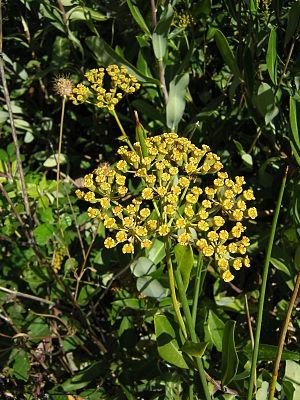
Le Buplèvre ligneux, Buplèvre en arbre ou Buplèvre en buisson est une espèce d'arbustes de la famille des Apiacées qui pousse en région méditerranéenne.